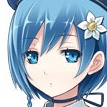
Portrait style: Anime Portrait